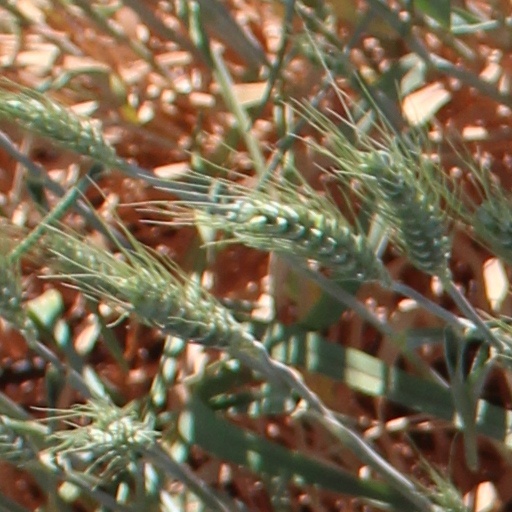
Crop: wheat